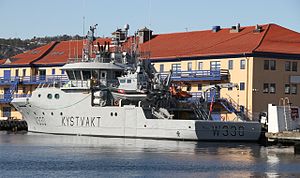
Kystvakten
KV Nornen i havn i Kristiansand
Kystvakten er én af tre hovedafdelinger i det norske Sjøforsvaret. Den blev oprettet 1. april 1977 i forbindelse med at Norge etablerede en økonomisk zone, 200 sømil fra kysten. Det tidligere fiskerioppsynet blev nedlagt. Kystvaktens opgaver er suverænitetshævdelse i norsk farvand, fiskeri-, told- og miljøopsyn, anløbskontrol, redningstjeneste og bistand til havs.